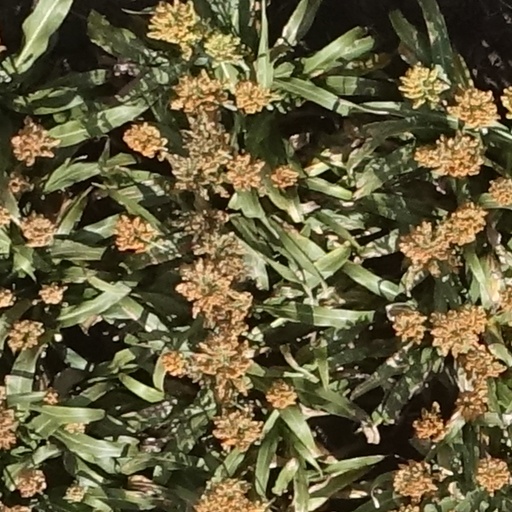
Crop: sorghum